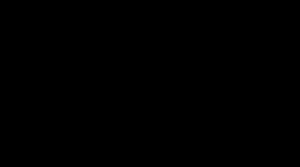
Neuropeptid
Strukturformel for neuropeptidet substance P
Neuropeptider er kemiske signaler i hjernen. Det er peptider, der produceres og udskilles af den ene neuron og reagerer og påvirker en anden nervecelle. De er således signalmolekyler, der påvirker hjernen og derigennem kroppens aktivitet på bestemte måder i en bred vifte af hjernefunktioner, herunder smertestilling, belønning, sult, mæthedsfornemmelse, metabolisme, social adfærd inkl. sex, læring og hukommelse.